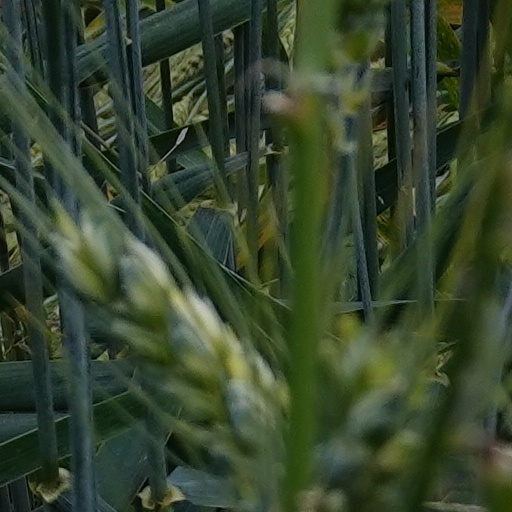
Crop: wheat